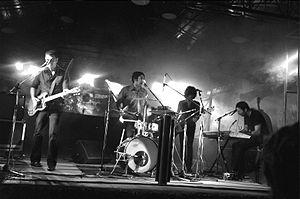
Bunnyranch est un groupe de garage rock et rock indépendant portugais, originaire de Coimbra, Lisbonne, Santa Maria da Feira. Il fait partie de la nouvelle scène rock portugaise. Il est également présent dans de nombreux festivals d'été portugais.